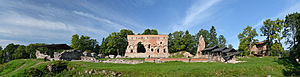
Viljandi / Galleri
Fellin, nu Viljandi, er en by i Estland, beliggende 70 km øst for byen Pärnu. Byen blev først omtalt som Fellin i 1211. Også formen Felin er set. Kommunen har 17.525 indbyggere.